Dick Roberts (rugby union)

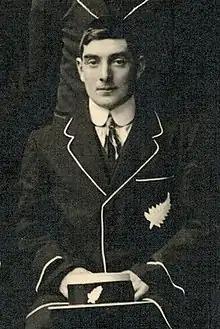
Roberts in 1913

Richard William Roberts (23 January 1889 – 8 March 1973) was a New Zealand rugby union player. A centre three-quarter, Roberts represented at a provincial level either side of World War I, and was a member of the New Zealand national side, the All Blacks, for their 1913 tour of North America and 1914 tour of Australia, captaining the side on the latter tour. In all, he played 23 matches—nine as captain—for the All Blacks, including five internationals, and scored 102 points (22 tries, 15 conversions and two penalty goals).